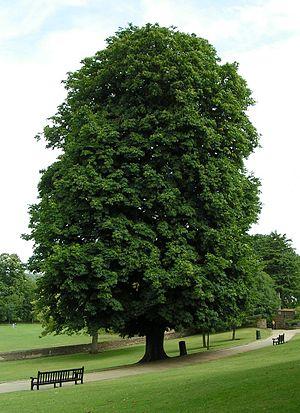
Marronnier commun. Colchester, Essex, Royaume-Uni.